Thuy-An Julien

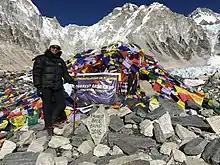
Mount Everest Basecamp photo

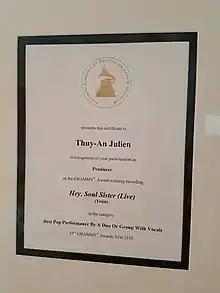
Grammy Certificate

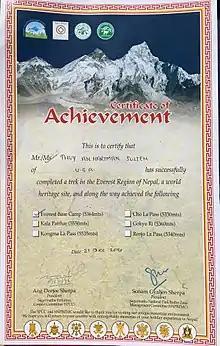
Mount Everest Certificate

Thuy-An Julien is a Grammy Award winning entertainment and technology executive. She has worked at companies including: Apple Inc., Time Inc., and Condé Nast Publications.